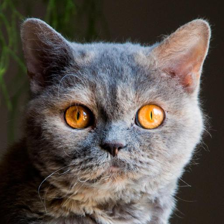
Label: animals